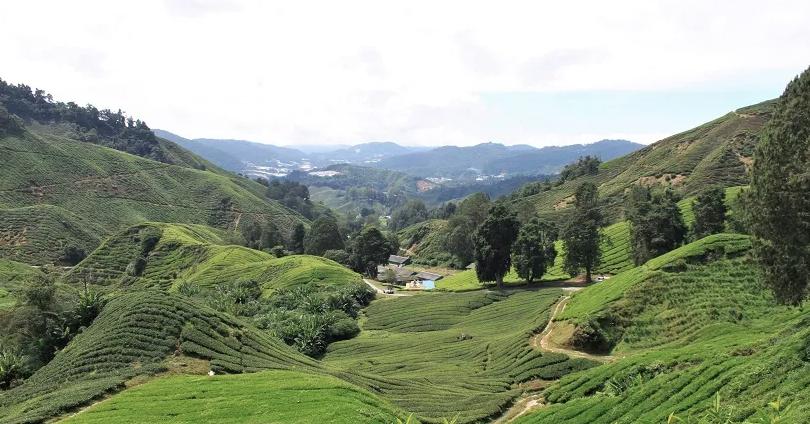
Pakiti za mbegu mbalimbali zimepangwa kwa mpangilio mzuri kwenye rafu. Zikiwa tayari kwa wateja kununua na kwenda kupanda kwa ajili ya mazao yaliyo bora na yenye afya nzuri.